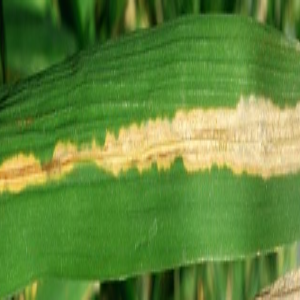
Disease: Bacterialblight